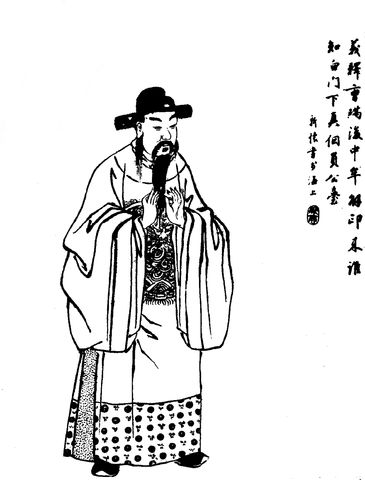
ตันก๋ง

| name = เฉิน กง ตันก๋ง
| image = Chen Gong Qing Dynasty Illustration.jpg
| image_size = 250px
| caption = รูปของเฉิน กง วาดในสมัยราชวงศ์ชิง
| native_name = 陳宮
| native_name_lang = zh
| pronunciation = Chén Gōng
| birth_date = ไม่ทราบ
| birth_place = มณฑลเหอหนาน / มณฑลชานตง
| death_date = ค.ศ. 198
| death_place = Pizhou, มณฑลเจียงซู
| other_names = Gongtai (公臺)
| occupation = ที่ปรึกษา
เฉิน กง ตามภาษาจีนมาตรฐาน|สำเนียงมาตรฐาน หรือ ตันก๋ง ตามภาษาจีนฮกเกี้ยน|สำเนียงฮกเกี้ยน (; ตาย ค.ศ. 198) ชื่อรอง กงไถ (公臺) เป็นที่ปรึกษาของขุนศึก ลิโป้ ในปลาย ราชวงศ์ฮั่นตะวันออก ของจีน เขาได้เริ่มต้นอาชีพของเขาภายใต้ขุนศึกอีกคน โจโฉ ก่อนแปรพักตร์ไปอยู่กับ ลิโป้ เขาถูกประหารชีวิตพร้อมกับลิโป้ หลังจากที่โจโฉเอาชนะลิโป้ที่ ยุทธการที่แห้ฝือ
==ประวัติ==
ปีเกิดของเฉิน กง นั้นไม่มีบันทึกในประวัติศาสตร์ แต่ทราบว่า เขาเป็นชาวตงจวิ้น (東郡) อยู่ทางใต้ของShen County|อำเภอเชิน (莘縣) มณฑลซานตง|มณฑลชานตง (山东省) ในปัจจุบัน
ราว ค.ศ. 190 เฉิน กง เข้าสวามิภักดิ์โจโฉ|เฉา เชา/โจโฉ เวลานั้น ขุนศึกทั่วแว่นแคว้นศึกปราบตั๋งโต๊ะ|รวมกำลังกันมาปราบทรราชตั๋งโต๊ะ|ต่ง จั๋ว/ตั๋งโต๊ะ ซึ่งจับพระมหากษัตริย์หองจูเหียบ|หลิว เสีย (劉協) หรือหองจูเหียบ เป็นองค์ประกันอยู่ในนครลกเอี๋ยง|ลั่วหยาง/ลกเอี๋ยง (洛阳) ผลงานสำคัญของเฉิน กง ในช่วงที่รับใช้เฉา เชา นั้น คือ เมื่อ ค.ศ. 193 เขาใช้ยุทธวิธีทางทูตพิชิตหยั่นโจว (兖州) ซึ่งอยู่ภาคตะวันตกของมณฑลชานตงในปัจจุบัน นับเป็นการวางรากฐานให้เฉา เชา เข้าสู่อำนาจในเวลาถัดมา
ใน ค.ศ. 194 ระหว่างที่เฉา เชา นำทัพออกปราบปรามโตเกี๋ยม|เถา เชียน/โตเกี๋ยม (陶謙) ที่ชีจิ๋ว|สฺวีโจว/ชีจิ๋ว (徐州) ซึ่งอยู่ทางภาคเหนือของมณฑลเจียงซู (江苏省) ในปัจจุบัน เฉิน กง และสหาย คือ เตียวเมา|จาง เหมี่ยว/เตียวเมา (張邈) ได้หนีไปเข้ากับลิโป้|ลฺหวี่ ปู้/ลิโป้ ขุนศึกคู่แข่งของเฉา เชา
ด้วยความช่วยเหลือของเฉิน กง และจาง เหมี่ยว ลฺหวี่ ปู้ สามารถยึดหยั่นโจวได้อย่างรวดเร็ว เฉา เชา จึงรีบยกทัพกลับมาล้อมลฺหวี่ ปู้ ที่ผูหยาง (濮陽) รบรากว่าร้อยวัน ไม่รู้แพ้ชนะ เผอิญเกิดทุพภิกขภัย ลฺหวี่ ปู้ จึงทิ้งที่มั่นไปอาศัยร่มโพธิ์ร่มไทรของเล่าปี่|หลิว เป้ย์/เล่าปี่ (劉備) ที่เซี่ยพี/แห้ฝือ (下邳) ปัจจุบันคือ พีโจว (邳州) มณฑลเจียงซู
ใน ค.ศ. 196 ลฺหวี่ ปู้ หักหลังหลิว เป้ย์ โดยยึดเมืองเซี่ยพี ประกาศตัวเป็นเจ้าเมือง แล้วส่งหลิว เป้ย์ ไปอยู่เมืองเสี่ยวเพ่ย์/เสียวพ่าย (小沛) ซึ่งอยู่ใกล้เคียง
ใน ค.ศ. 198 ลฺหวี่ ปู้ ยกทัพโจมตีหลิว เป้ย์ เป็นเหตุให้หลิว เป้ย ขอความช่วยเหลือจากเฉา เชา และเฉา เชา นำทัพมาปราบลฺหวี่ ปู้ ยังเมืองเซี่ยพี ครั้นกองทัพของเฉา เชา มาถึงเผิงเฉิง (彭城) ซึ่งอยู่ทางตะวันออกของเซี่ยพี และปัจจุบันคือ Xuzhou|สฺวีโจว (徐州) มณฑลเจียงซูนั้น เฉิน กง แนะให้ลฺหวี่ ปู้ ชิงโจมตีเฉา เชา ก่อน แต่ลฺหวี่ ปู้ ฟังคำเมีย นิ่งรอให้เฉา เชา รุก ทว่า เมื่อเปิดศึกกันแล้วมีแต่จะแพ้ ลฺหวี่ ปู้ พยายามจะตีฝ่าวงล้อมออกไปก็ไม่เป็นผล จึงคิดจะจำนนต่อเฉา เชา แต่เฉิน กง ห้ามไว้
หลังล้อมลฺหวี่ ปู้ ไว้ในเมืองเซี่ยพีกว่าสองเดือน เฉา เชา สั่งทหารขุดคูเพื่อทดน้ำจากแม่น้ำซื่อ (泗水) และแม่น้ำอี๋ (沂水) มาท่วมเซี่ยพี ผู้ใต้บัญชาของลฺหวี่ ปู้ คือ เฮา เสง|โหว เฉิง/เฮาเสง (侯成), ซงเหียน|ซ่ง เซี่ยน/ซงเหียน (宋憲), และงุยซก|เว่ย์ ซฺวี่/งุยซก (魏續) จึงจับเฉิน กง มาให้เฉา เชา เมื่อขาดที่ปรึกษาคนสำคัญ ลฺหวี่ ปู้ ก็หมดหนทาง เขาสู้จนหยดสุดท้ายอยู่บนประตูเมือง กระทั่งถูกทหารเฉา เชา จับกุมได้
เมื่อเฉา เชา ให้นำเฉิน กง เข้ามาพบ เฉิน กง ปฏิเสธกลับมารับใช้ และขอตายตามลฺหวี่ ปู้ ผู้เป็นนาย เฉา เชา จึงให้เอาทั้งเฉิน กง และลฺหวี่ ปู้ ไปประหาร เอาศีรษะส่งไปไว้เมืองสฺวี่ชาง|สฺวี่ตู/ฮูโต๋ (許都) ครั้นเฉิน กง ตายแล้ว เฉา เชา ก็ให้เลี้ยงดูครอบครัวเฉิน กง เป็นอย่างดี
==ใน "สามก๊ก"==
"สามก๊ก" นวนิยายจีนสมัยคริสต์ศตวรรษที่ 14 ของล่อกวนตง|หลัว กวั้นจง/ล่อกวนตง (羅貫中) เอาเหตุการณ์ประวัติศาสตร์จีนสมัยสามก๊กไปแต่งเติมเพิ่มอรรถรส โดยพรรณนาว่า เฉิน กง สัตย์ซื่อถือคุณธรรมเกินกว่าที่เป็นจริงในประวัติศาสตร์ เพื่อให้โจโฉ|เฉา เชา/โจโฉ กลายเป็นคนอาสัตย์ และให้เล่าปี่|หลิว เป้ย์/เล่าปี่ กลายเป็นคนไร้คุณสมบัติ
ในนวนิยายนั้น เรื่องของเฉิน กง ปรากฏครั้งแรกในบทที่ 4 (ฉบับมาตรฐาน) เมื่อเฉา เชา หนีออกจากนครลกเอี๋ยง|ลั่วหยาง/ลกเอี๋ยง เพราะลอบสังหารทรราชตั๋งโต๊ะ|ตั่ง จั๋ว/ตั๋งโต๊ะ ไม่สำเร็จ เฉา เชา หนีมาถึงอำเภอจงมู่ (中牟縣) ที่ซึ่งเฉิน กง เป็นผู้ว่าราชการ เฉา เชา ถูกกุมตัวตามประกาศจับ และนำไปให้เฉิน กง สอบสวน แต่เมื่อพูดคุยกันแล้ว เฉิน กง ประทับใจในความจงรักภักดีที่เฉา เชา มีต่อพระมหากษัตริย์ จึงตกลงปลงใจทิ้งราชการออกติดตามเฉา เชา ไปทั่ว เฉา เชา นั้นหมายใจจะกลับไปยังบ้านเกิดที่เมืองเฉินหลิว (陳留) อยู่แถบเมืองไคเฟิง/ไคฮอง (开封) มณฑลเหอหนาน (河南省) ในปัจจุบัน ทั้งนี้ เพื่อตั้งกองกำลังมาปราบปรามต่ง จั๋ว ต่อไป
ระหว่างเดินทางไปยังเฉินหลิวนั้น เฉา เชา และเฉิน กง ผ่านบ้านของแปะเฉีย|ลฺหวี่ ปั๋วเชอ/ลิแปะเฉีย ซึ่งเป็นพี่น้องร่วมสาบานกับบิดาของเฉา เชา แต่ทั้งสองสังหารครอบครัวของลฺหวี่ ปั๋วเชอ ตายสิ้น เพราะเข้าใจว่า พวกเขาเตรียมจับตนส่งทางการ ขณะผละหนีไป เฉา เชา ยังสังหารลฺหวี่ ปั๋วเชอ ที่พบเจอกันกลางทาง ตายซ้ำอีก เพื่อมิให้ลฺหวี่ ปั๋วเชอ กลับบ้านไปพบญาติพี่น้องนอนตายแล้วไปแจ้งทางการ ทำให้เฉิน กง รู้สึกผิดบาป ครั้นตกดึก เฉิน กง ประสงค์จะฆ่าเฉา เชา ให้ตายตกตามไป แต่เห็นว่า เป็นการไม่ชอบธรรม จึงหนีจากเฉา เชา กลับไปบ้านเกิดของตนแทน ภายหลัง เฉิน กง ไปรับใช้ลิโป้|ลฺหวี่ ปู้/ลิโป้ ขุนศึกคู่อริของเฉา เชา
บทที่ 12 พรรณนาเหตุการณ์ที่ทัพเฉา เชา มาล้อมลฺหวี่ ปู้ ณ เมืองผูหยาง โดยว่า เฉิน กง เสนอให้ส่งชาวเมืองไปเสนอตัวเป็นไส้ศึกให้เฉา เชา เพื่อล่อเฉา เชา เข้าผูหยาง เฉา เชา หลงกล นำทัพเข้าเมือง ลฺหวี่ ปู้ นำพลเข้าล้อมปิดทางเข้าออก แต่เมื่อเผชิญหน้ากัน ลฺหวี่ ปู้ จำเฉา เชา ไม่ได้ จึงปล่อยเขาไปอย่างง่ายดาย เหตุการณ์นี้เป็นตราบาปสำหรับเฉา เชา มาเสมอ เช่น ในบทที่ 60 ขุนศึกเล่าเจี้ยง|หลิว จาง/เล่าเจี้ยง (劉璋) ส่งเตียวสง|จาง ซง/เตียวสง (張松) เป็นทูตมายังเฉา เชา จาง ซง ได้ยกเหตุการณ์ผูหยางนี้มาว่ากล่าวให้เฉา เชา ต้องอับอาย
==ในวัฒนธรรมสมัยนิยม==
เฉิน กง ปรากฏเป็นตัวละครหนึ่งในการ์ตูนจีน|การ์ตูนฮ่องกงเรื่อง "หงสาจอมราชันย์|หงสาจอมราชัน" (火鳳燎原) ของเฉิน โหม่ว (陳某)
เฉิน กง ยังเป็นตัวละครในเกมวีดิทัศน์หลายเรื่อง เช่น "ไดนาสตีวอริเออร์ 8" (Dynasty Warriors 8) และ "Romance of the Three Kingdoms (video game series)|ซันกั๋วจื้อ" (三國志)
==อ้างอิง==
*
*
*
หมวดหมู่:บุคคลในยุคสามก๊ก|ตันก๋ง
หมวดหมู่:ข้าราชการของโจโฉ